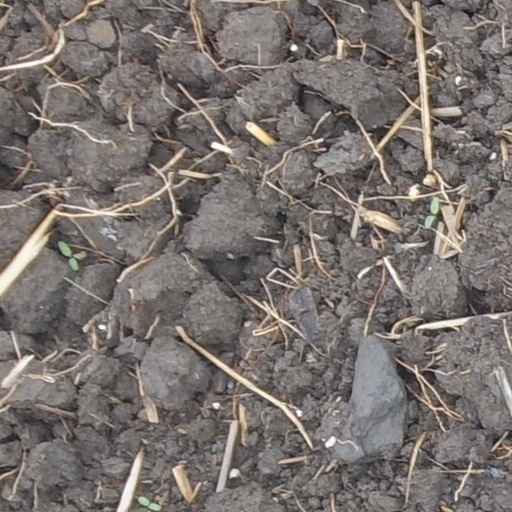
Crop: wheat